Hydroxymethylfurfural

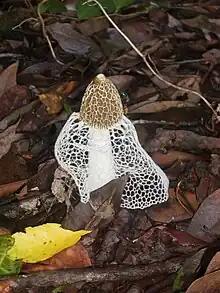
"Phallus indusiatus". Cooktown, Queensland, Australia. The fruiting body contains hydroxymethylfurfural.

HMF can be found in low amounts in honey, fruit-juices and UHT-milk. Here, as well as in vinegars, jams, alcoholic products or biscuits, HMF can be used as an indicator for excess heat-treatment. For instance, fresh honey contains less than 15 mg/kg—depending on pH-value and temperature and age, and the codex alimentarius standard requires that honey have less than 40 mg/kg HMF to guarantee that the honey has not undergone heating during processing, except for tropical honeys which must be below 80 mg/kg.